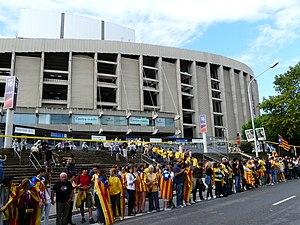
La Voie catalane vers l'indépendance, plus connue sous le nom de Voie catalane, est une chaîne humaine d'environ 400 kilomètres réalisée en Catalogne en 2013 à l'occasion de la fête nationale du 11-Septembre. Elle a pour but de revendiquer le droit à l'indépendance de la Catalogne. Organisée par l'Assemblée nationale catalane, elle voit la participation de 14 autres associations. La chaîne suit le tracé de l'ancienne Via Augusta, depuis Le Perthus jusqu'à Alcanar.